Trumpism

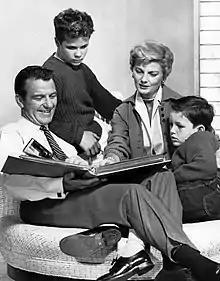
According to historian John Fea, many Trump followers seek refuge from change by urging return to a utopian "Leave it to Beaver" version of America.

Altemeyer, MacWilliams, Feldman, Choma, Hancock, Van Assche and Pettigrew claim that instead of directly attempting to measure such ideological, racial or policy views, supporters of such movements can be reliably predicted by using two social psychology scales (singly or in combination), namely right-wing authoritarian (RWA) measures which were developed in the 1980s by Altemeyer and other authoritarian personality researchers, and the social dominance orientation (SDO) scale developed in the 1990s by social dominance theorists.